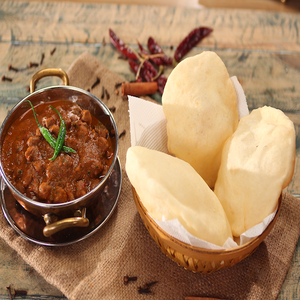
Dish: cholebhature